Women's suffrage in Ohio

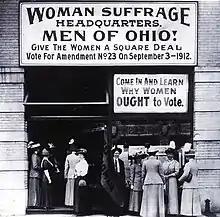
1912 Ohio Woman Suffrage Association Headquarters in Cleveland

When California gave women the right to vote in 1911, many women in Ohio were equally encouraged in their work on women's suffrage. In 1911, Elizabeth Hauser of Cleveland questioned each of the six candidates running for mayor on whether they supported women's suffrage and only one publicly did not. Florence E. Allen traveled to 66 counties in Ohio in 1911 speaking to farmers' groups and unions about women's suffrage.